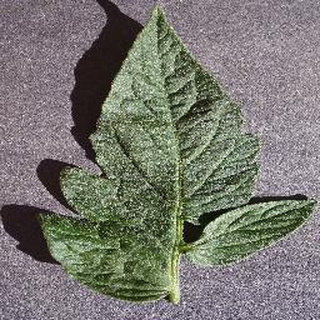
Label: healthy_tomato